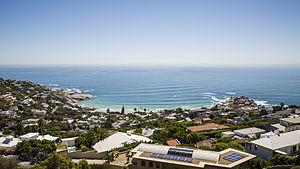
Llandudno est un village balnéaire situé en banlieue résidentielle de la ville du Cap, sur le versant atlantique de la péninsule du Cap. Rattaché à la localité de Hout Bay, Llandudno est une banlieue très aisée et chic, appréciée des millionnaires, et ne dispose d'aucun commerce ou restaurants.